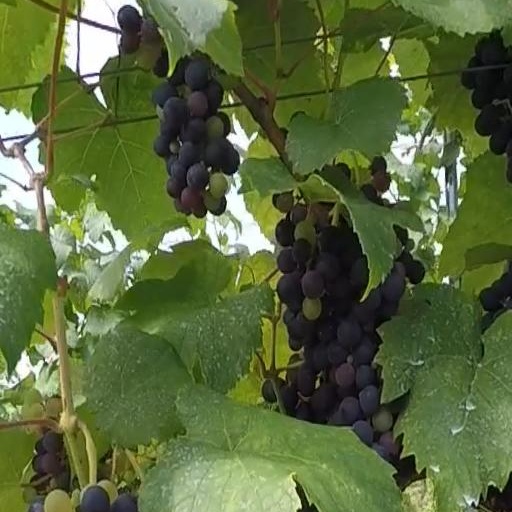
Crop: grape